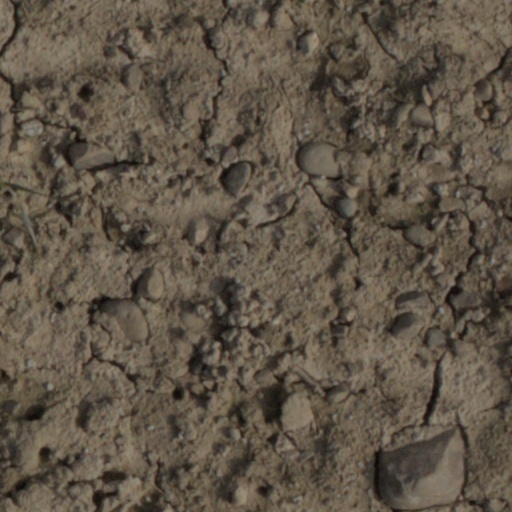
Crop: wheat